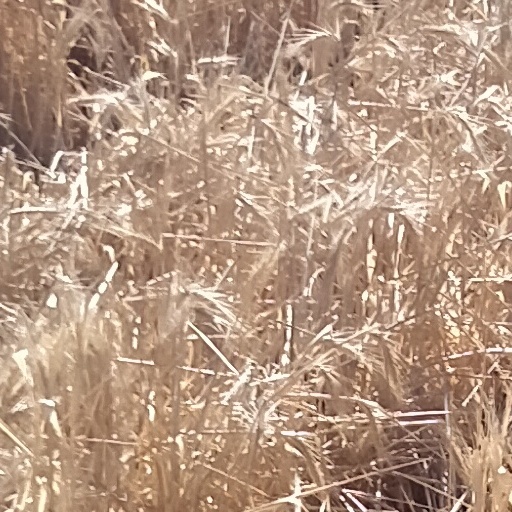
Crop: wheat